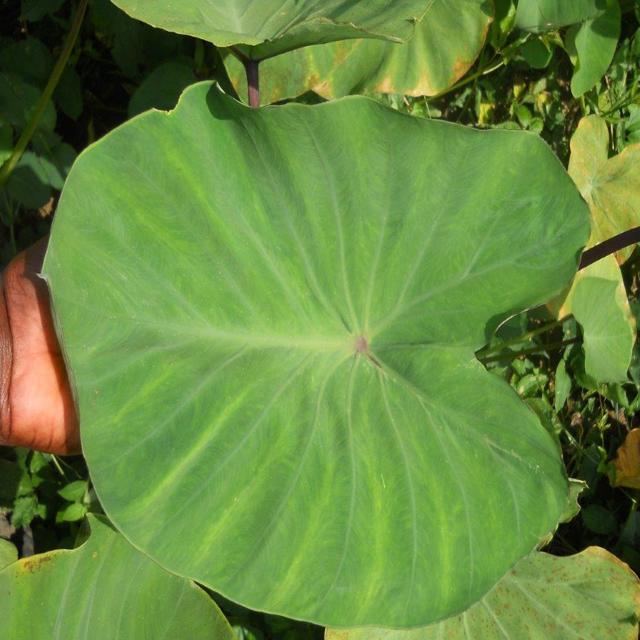
Label: Healthy